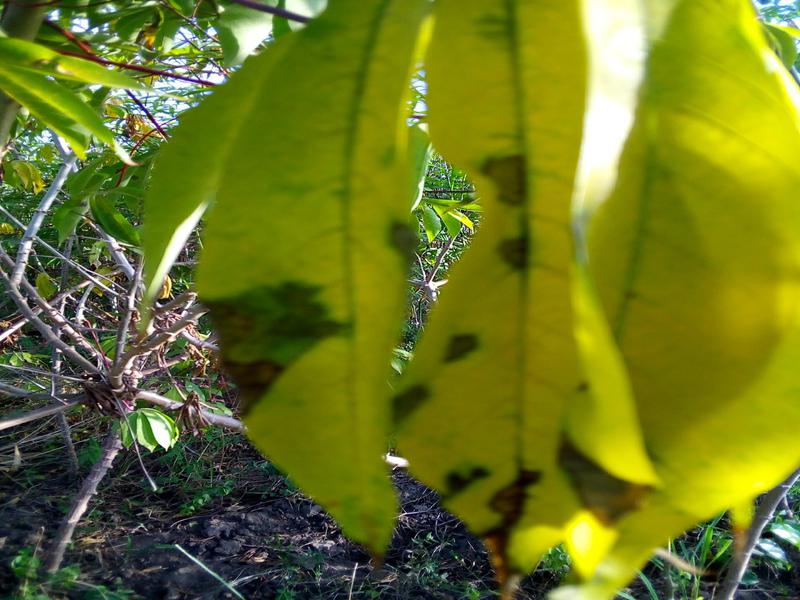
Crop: cassava
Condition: bacterial_blight